Appias wardii

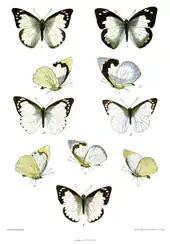

The upperside of the male has the ground colour white. Forewing has the base densely and broadly irrorated with black scales which gradually merge along the costa into the black apical area that occupies about one-third of the wing, the inner margin of this area irregular, passing in a curve from costa to vein 4, thence vertically to vein 3 outwards in interspace 2 and irregularly to the dorsum; a curved preapical series of four or five white spots superposed on the black area. Hindwing: slightly irrorated (sprinkled) with black scales at base which leave a terminal series of large, somewhat diamond-shaped, black spots at the apices of veins 3 to 7. Underside, forewing: white, apex butter yellow, a somewhat narrow zigzag curved irregular black band from middle of costa to tornus. Hindwing: uniform butter yellow.